Caoya metro station

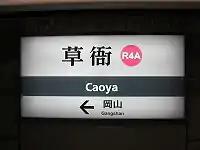
Kaohsiung MRT Caoya station

The station is a two-level, underground station with an island platform and four exits. It is 210 metres long and is located at the intersection of Cueiheng South Rd. and Jhong-an Rd.